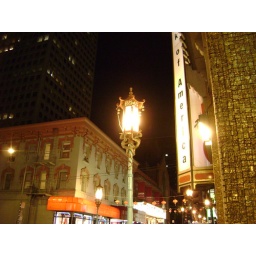
A street lamp in Chinatown